St. Edward High School (Ohio)

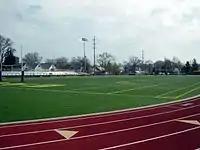
Br. James Everett, C.S.C. Stadium. Home varsity football games are played at Lakewood High School, but most other field sports use this facility.

Since 1978, the St. Edward athletic program has won a record 78 Ohio High School Athletic Association team state championships and 11 national championships.